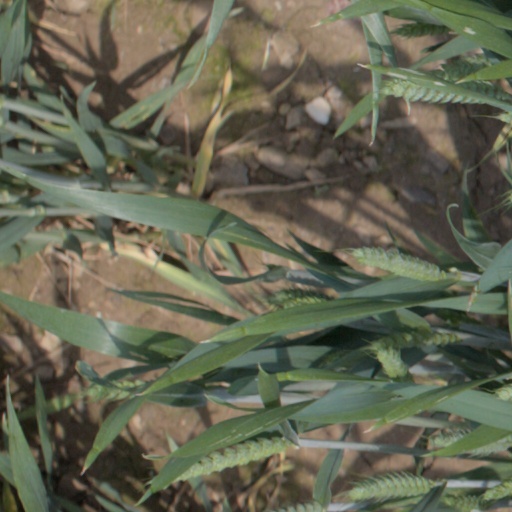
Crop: wheat